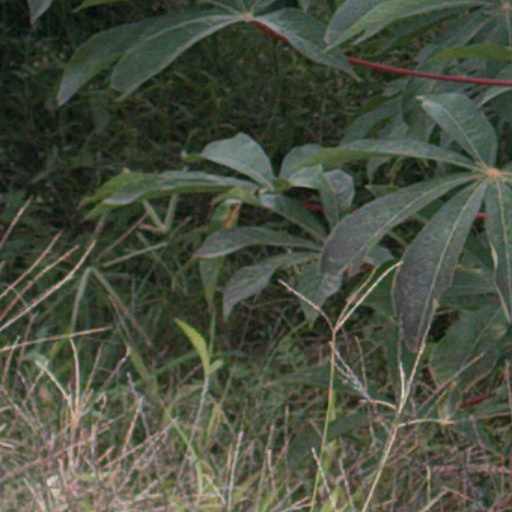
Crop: cassava